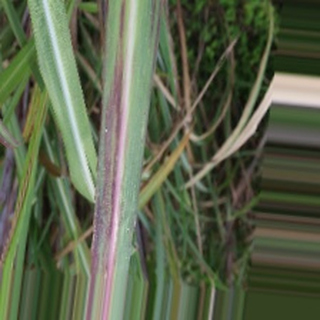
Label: sugarcane_bacterial_blight